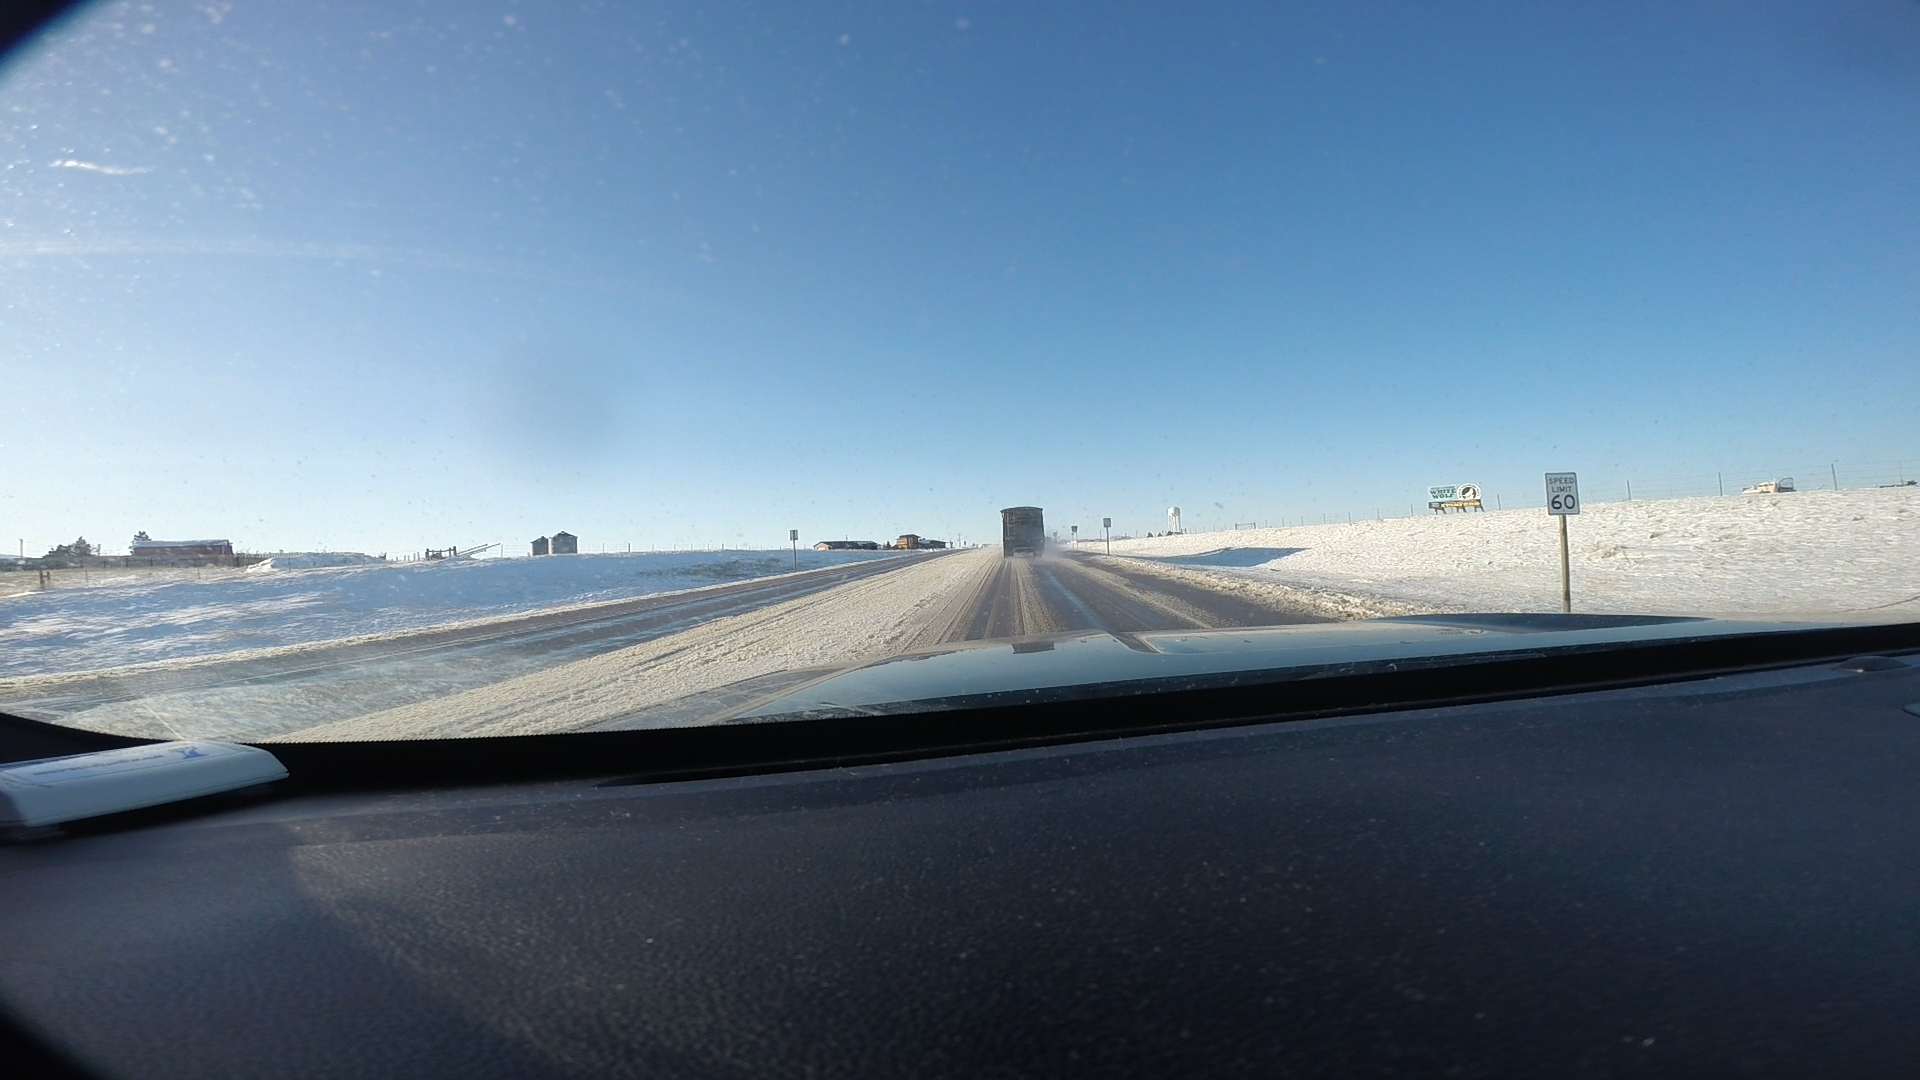
Speed limit sign label: mph60